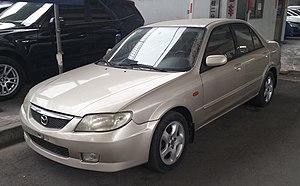
La Mazda 323 MPS Concept est un concept car du constructeur automobile Japonais Mazda, présenté au salon de Birmingham en 2000.